Ring announcer

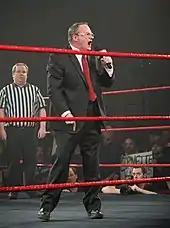

A ring announcer is an in-ring (and sometimes on-camera) employee or contractor for a boxing, professional wrestling or mixed martial arts event or promotion, who introduces the competitors to the audience.